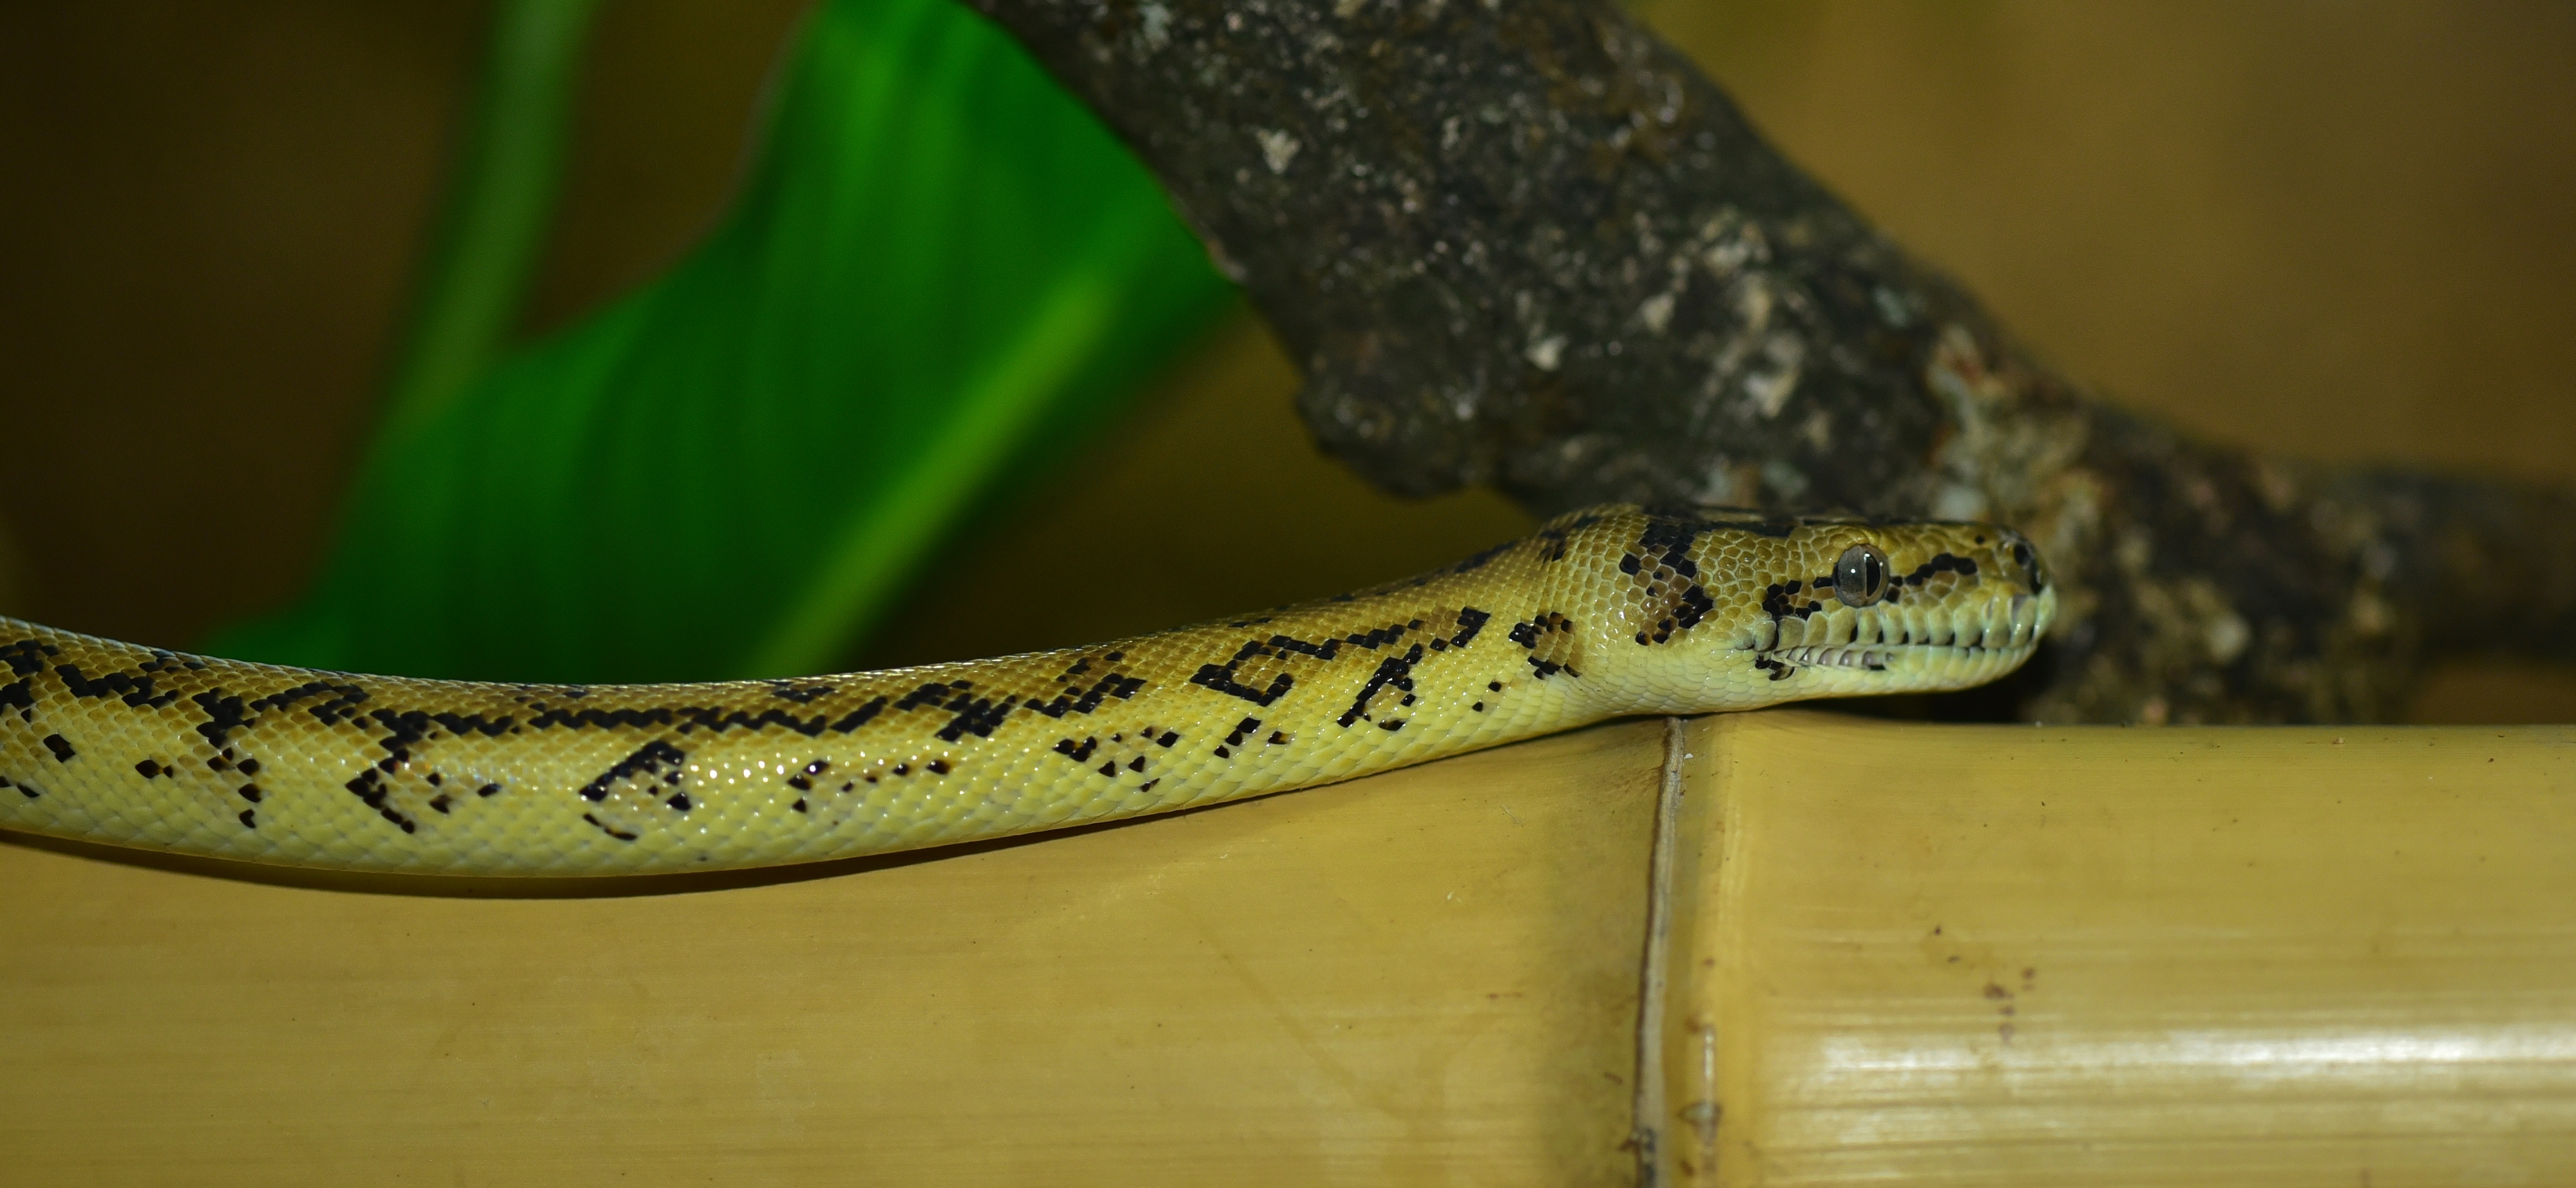
nature, pattern, green, reptile, scale, close, fauna, close up, australia, wild animal, snake, vertebrate, beautiful, animal world, serpent, constrictor, macro photography, carpet python, diamond python, scaled reptile